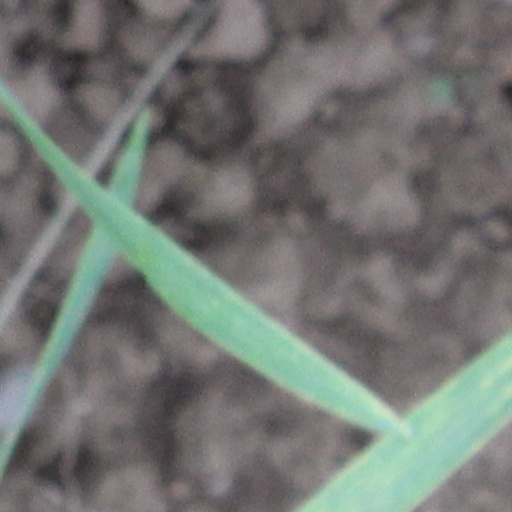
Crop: wheat